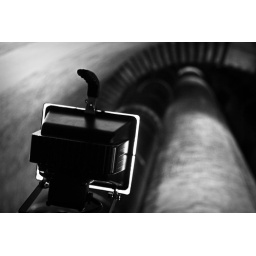
Illuminated interior of the water tower in Warsaw Filters. Poland